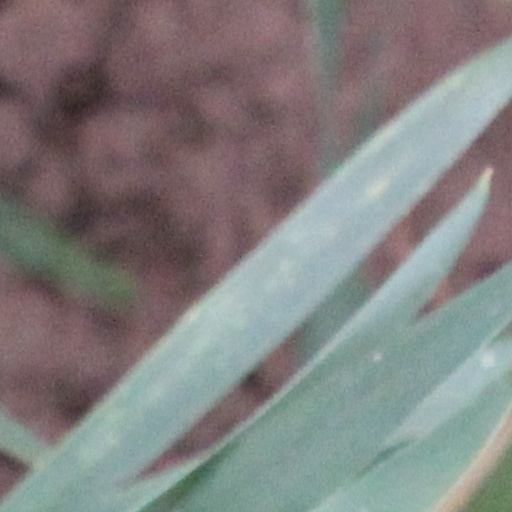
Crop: wheat